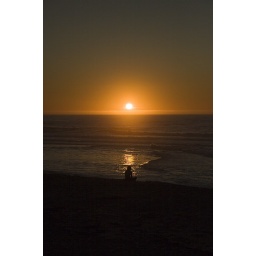
Found a kid sitting near the water tonight so thought I'd try for a silhouette photo.